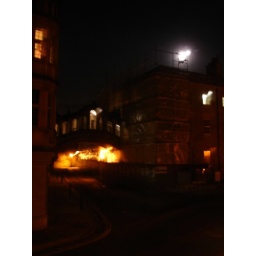
A bridge between two building neat the Bodlein Library. Is modeled, and named, after the one in Venice.